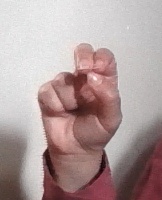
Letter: gaaf